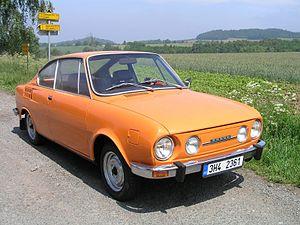
Les Škoda 100 et 110 sont deux automobiles produites entre 1969 et 1980 par le constructeur tchécoslovaque Škoda Auto. L’appellation « Škoda 100 » renvoie aux modèles équipés du moteur 1 000 cm³, tandis que le bloc 1 100 cm³ était réservé aux versions « 110 ».